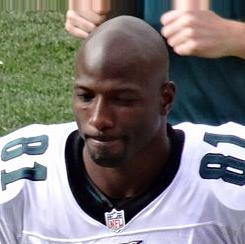
Age: 29